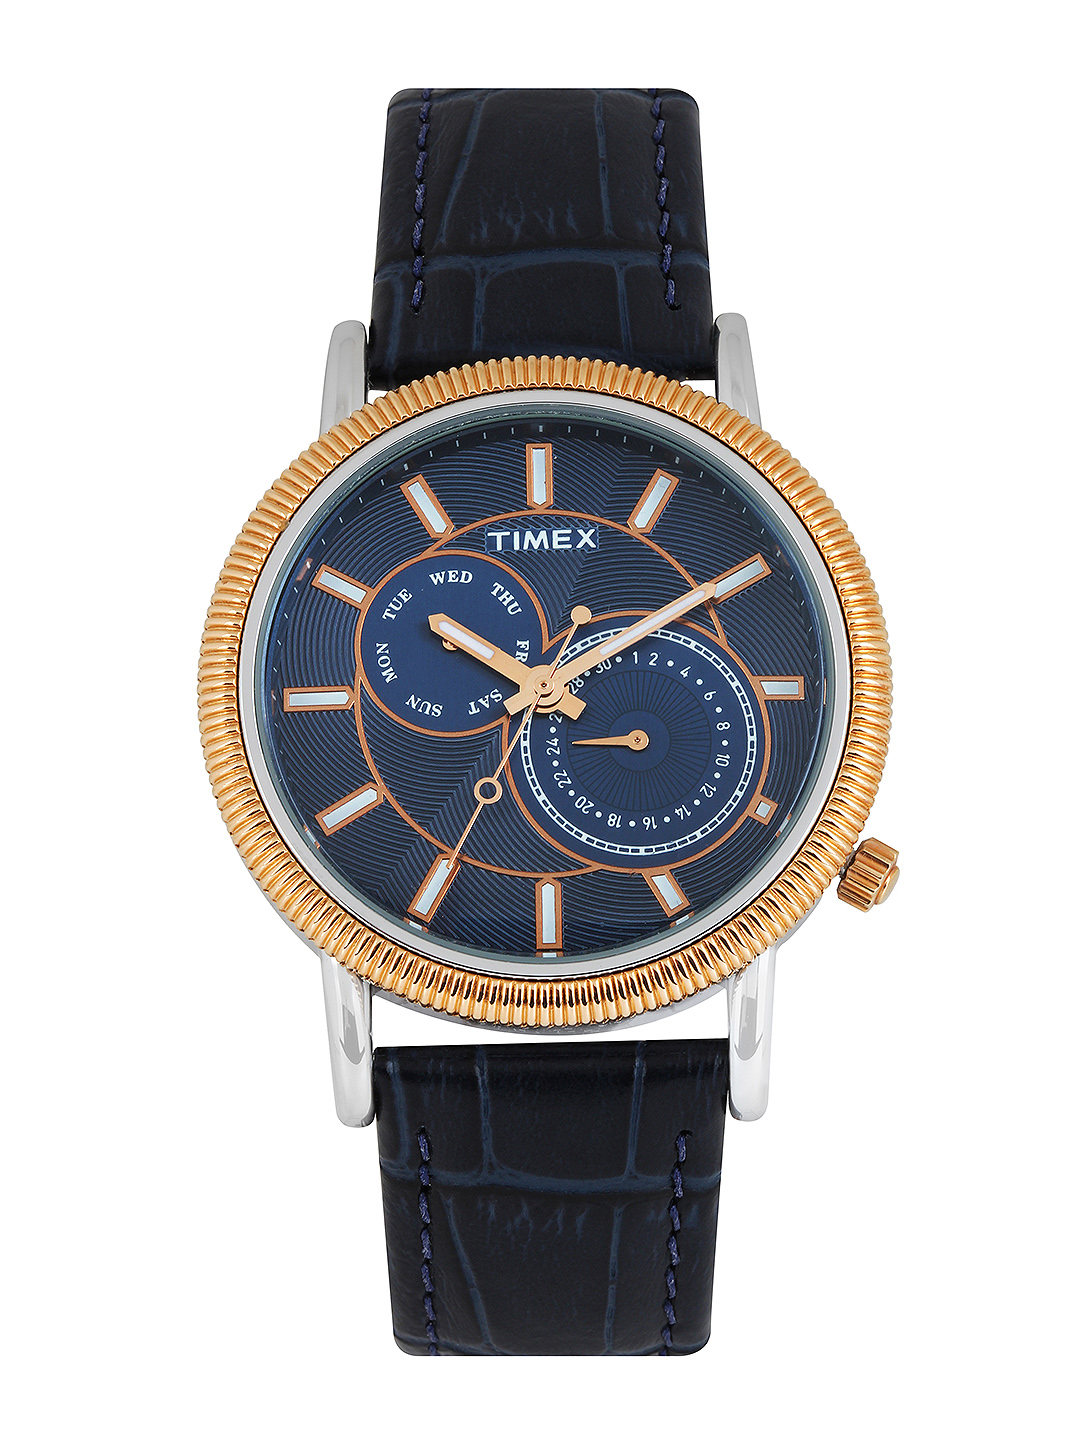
Timex Men Blue Dial Watch J203
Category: Accessories / Watches / Watches
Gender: Men
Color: Blue
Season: Winter 2016
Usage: Casual